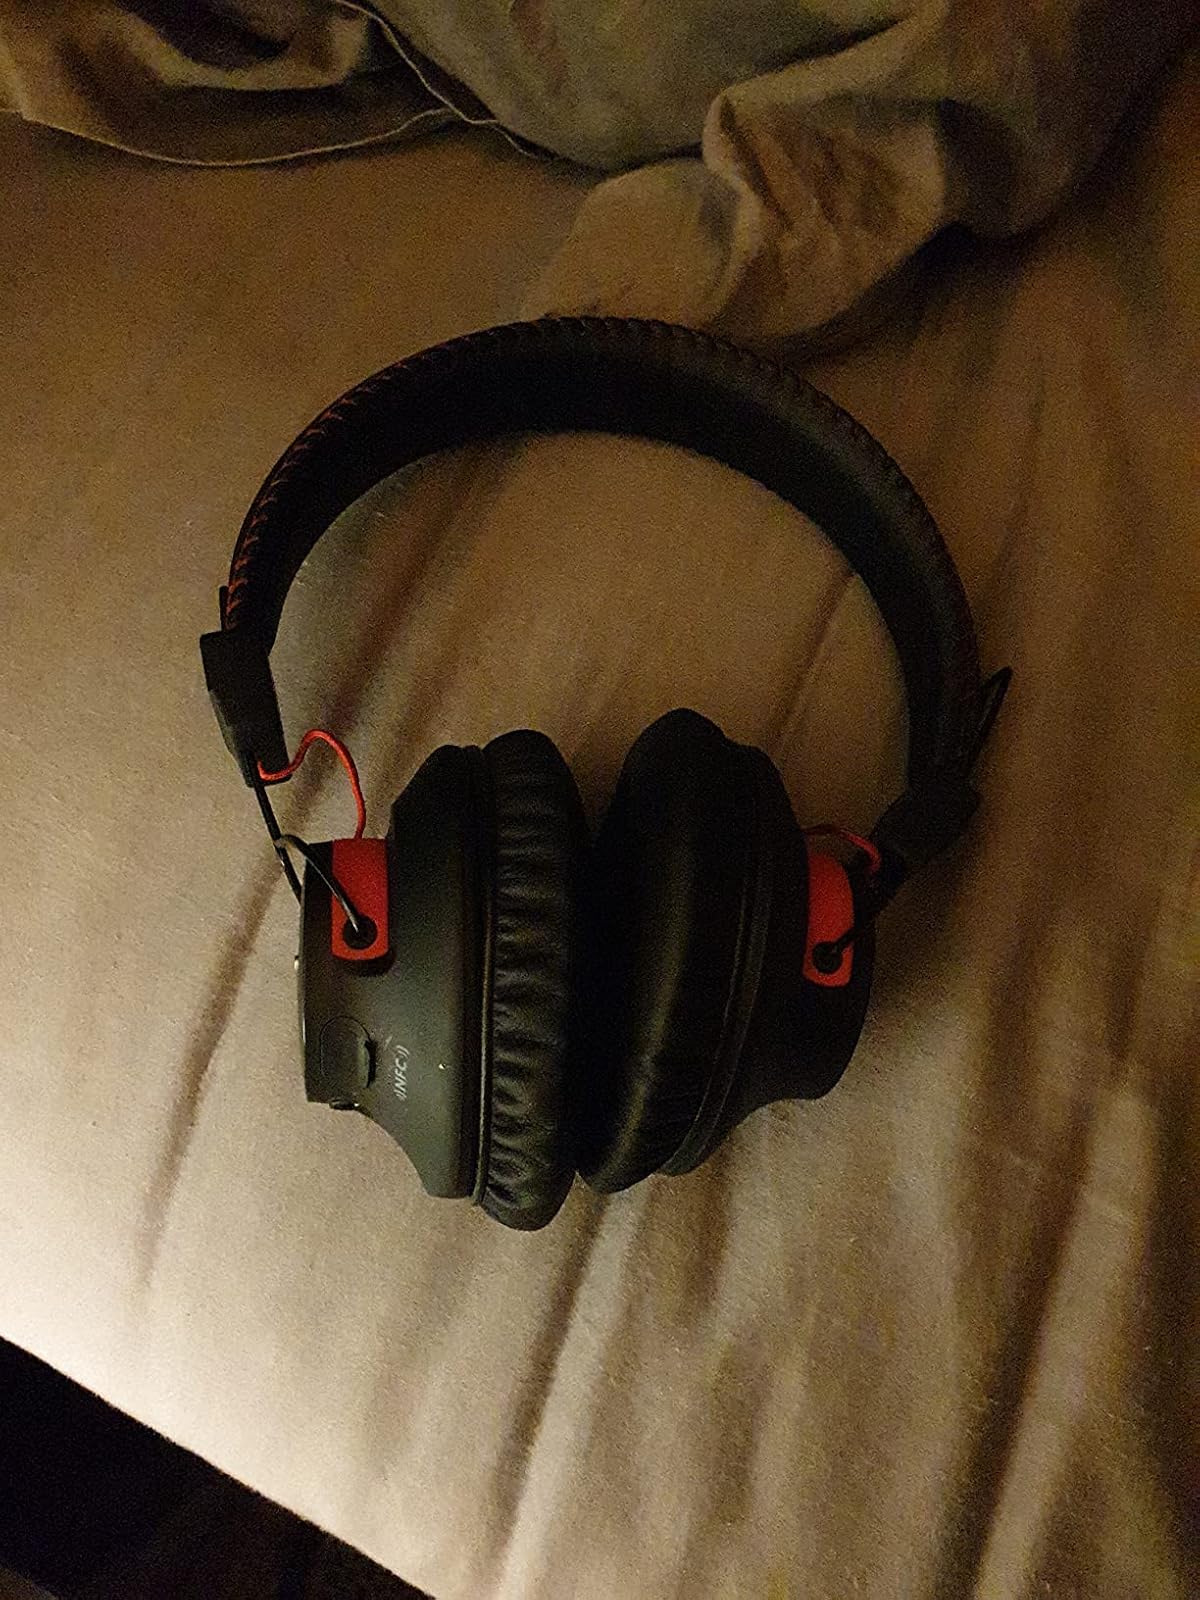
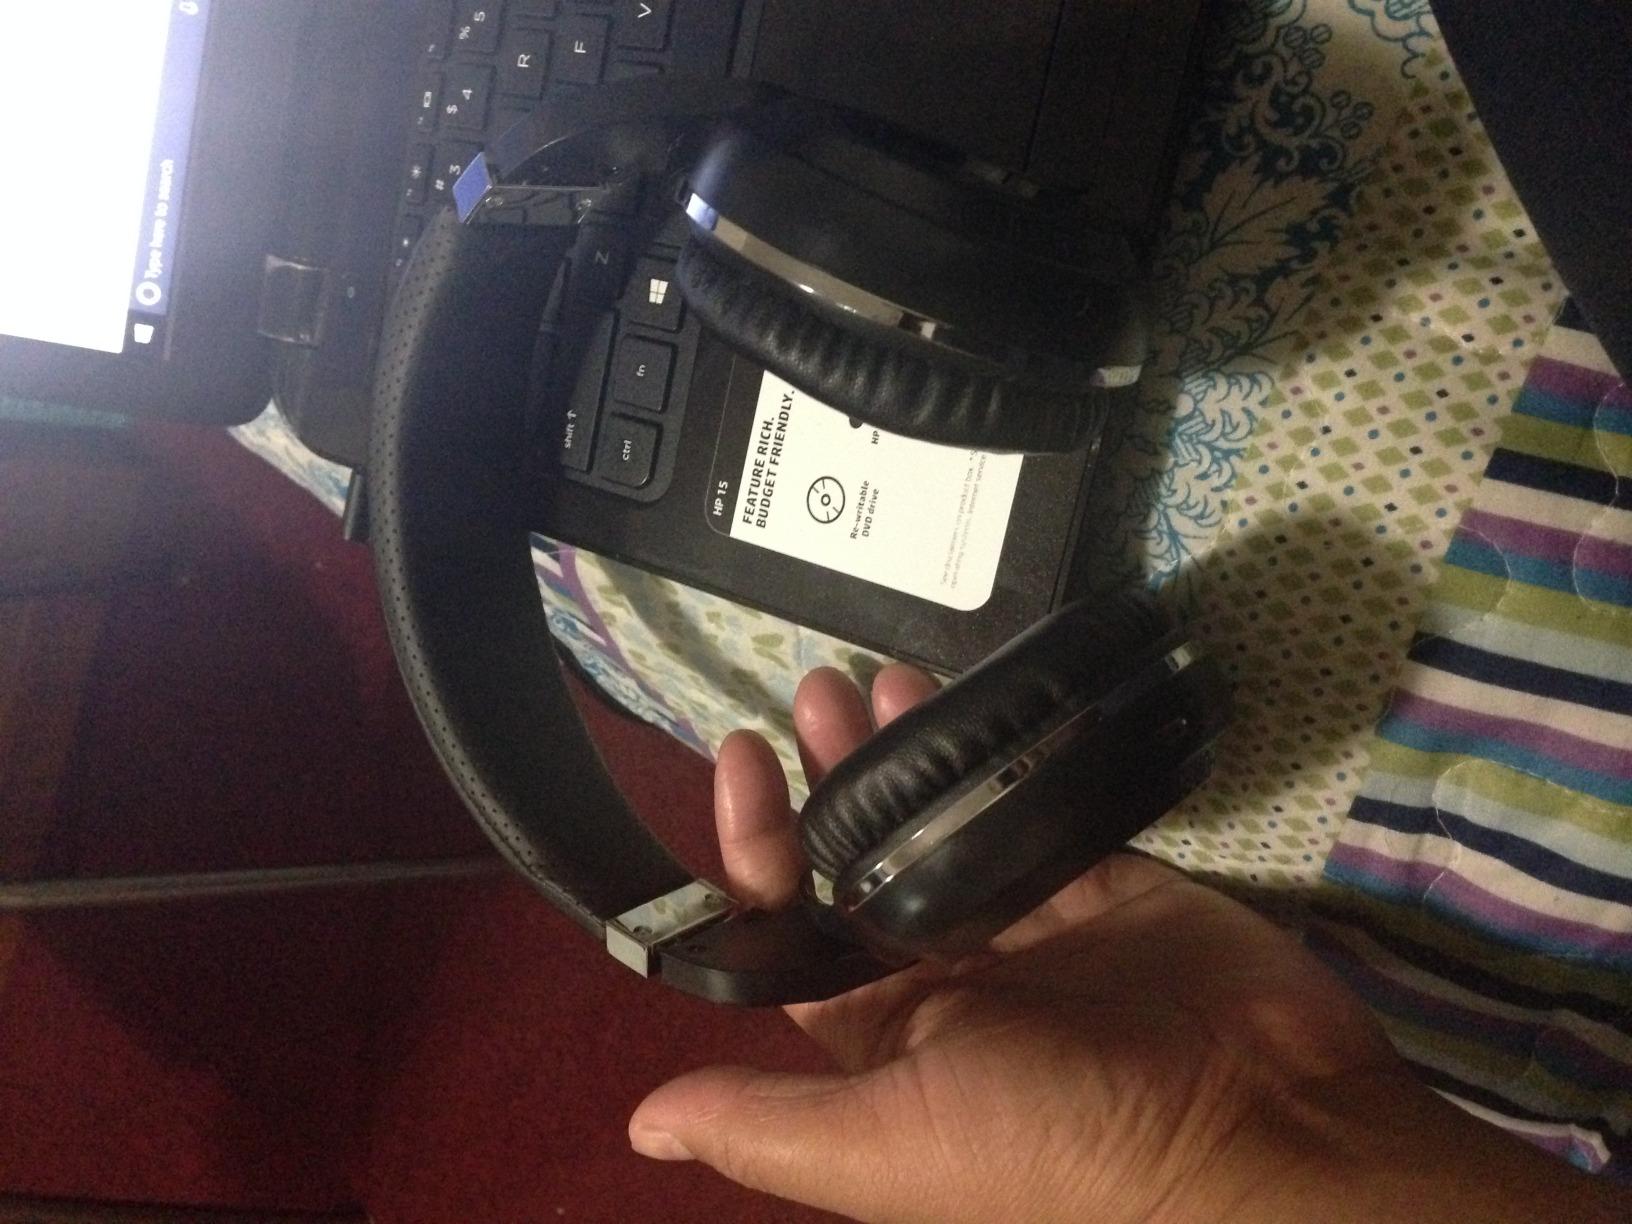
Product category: headphones
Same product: no